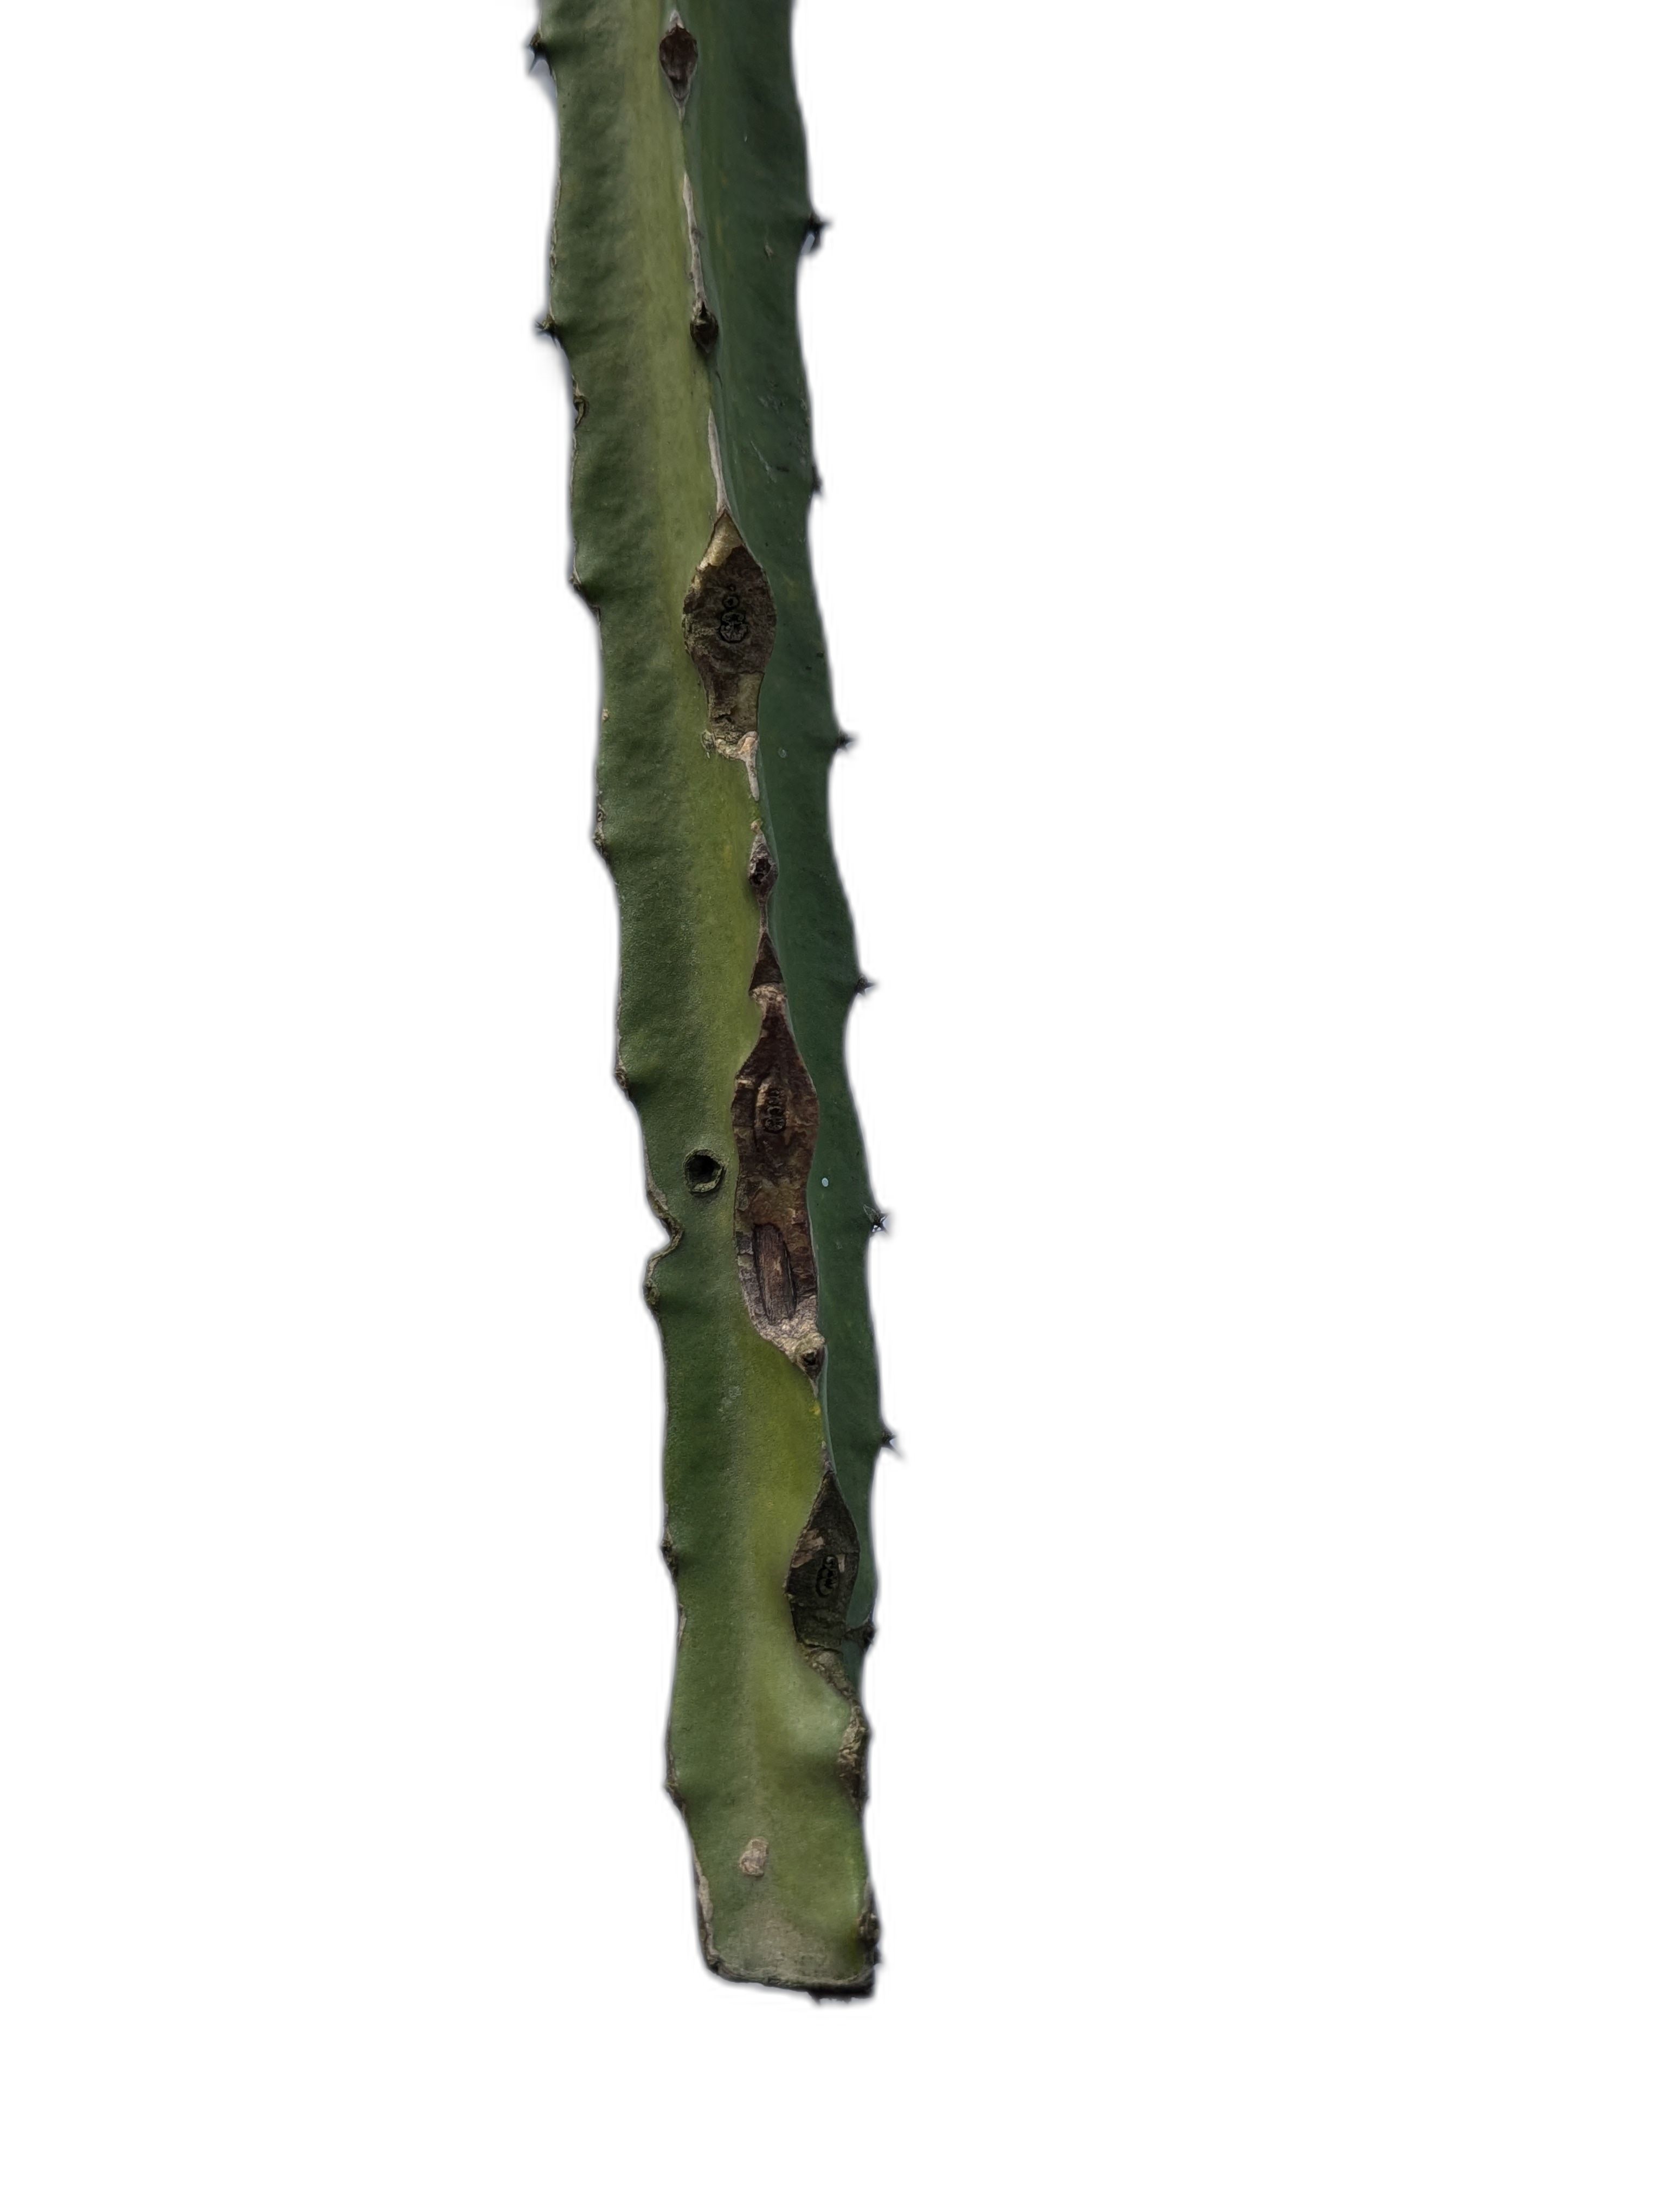
Label: Good leaf